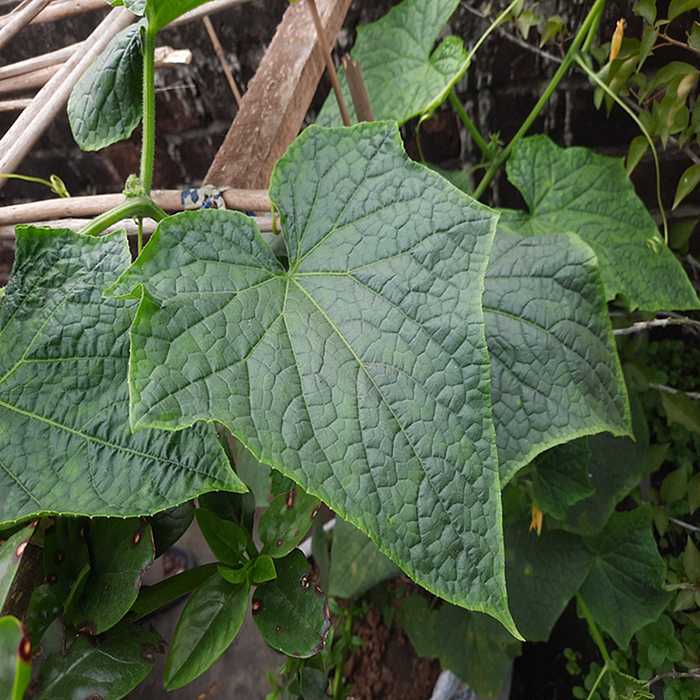
Plant: Cucumber
Label: Fresh leaf